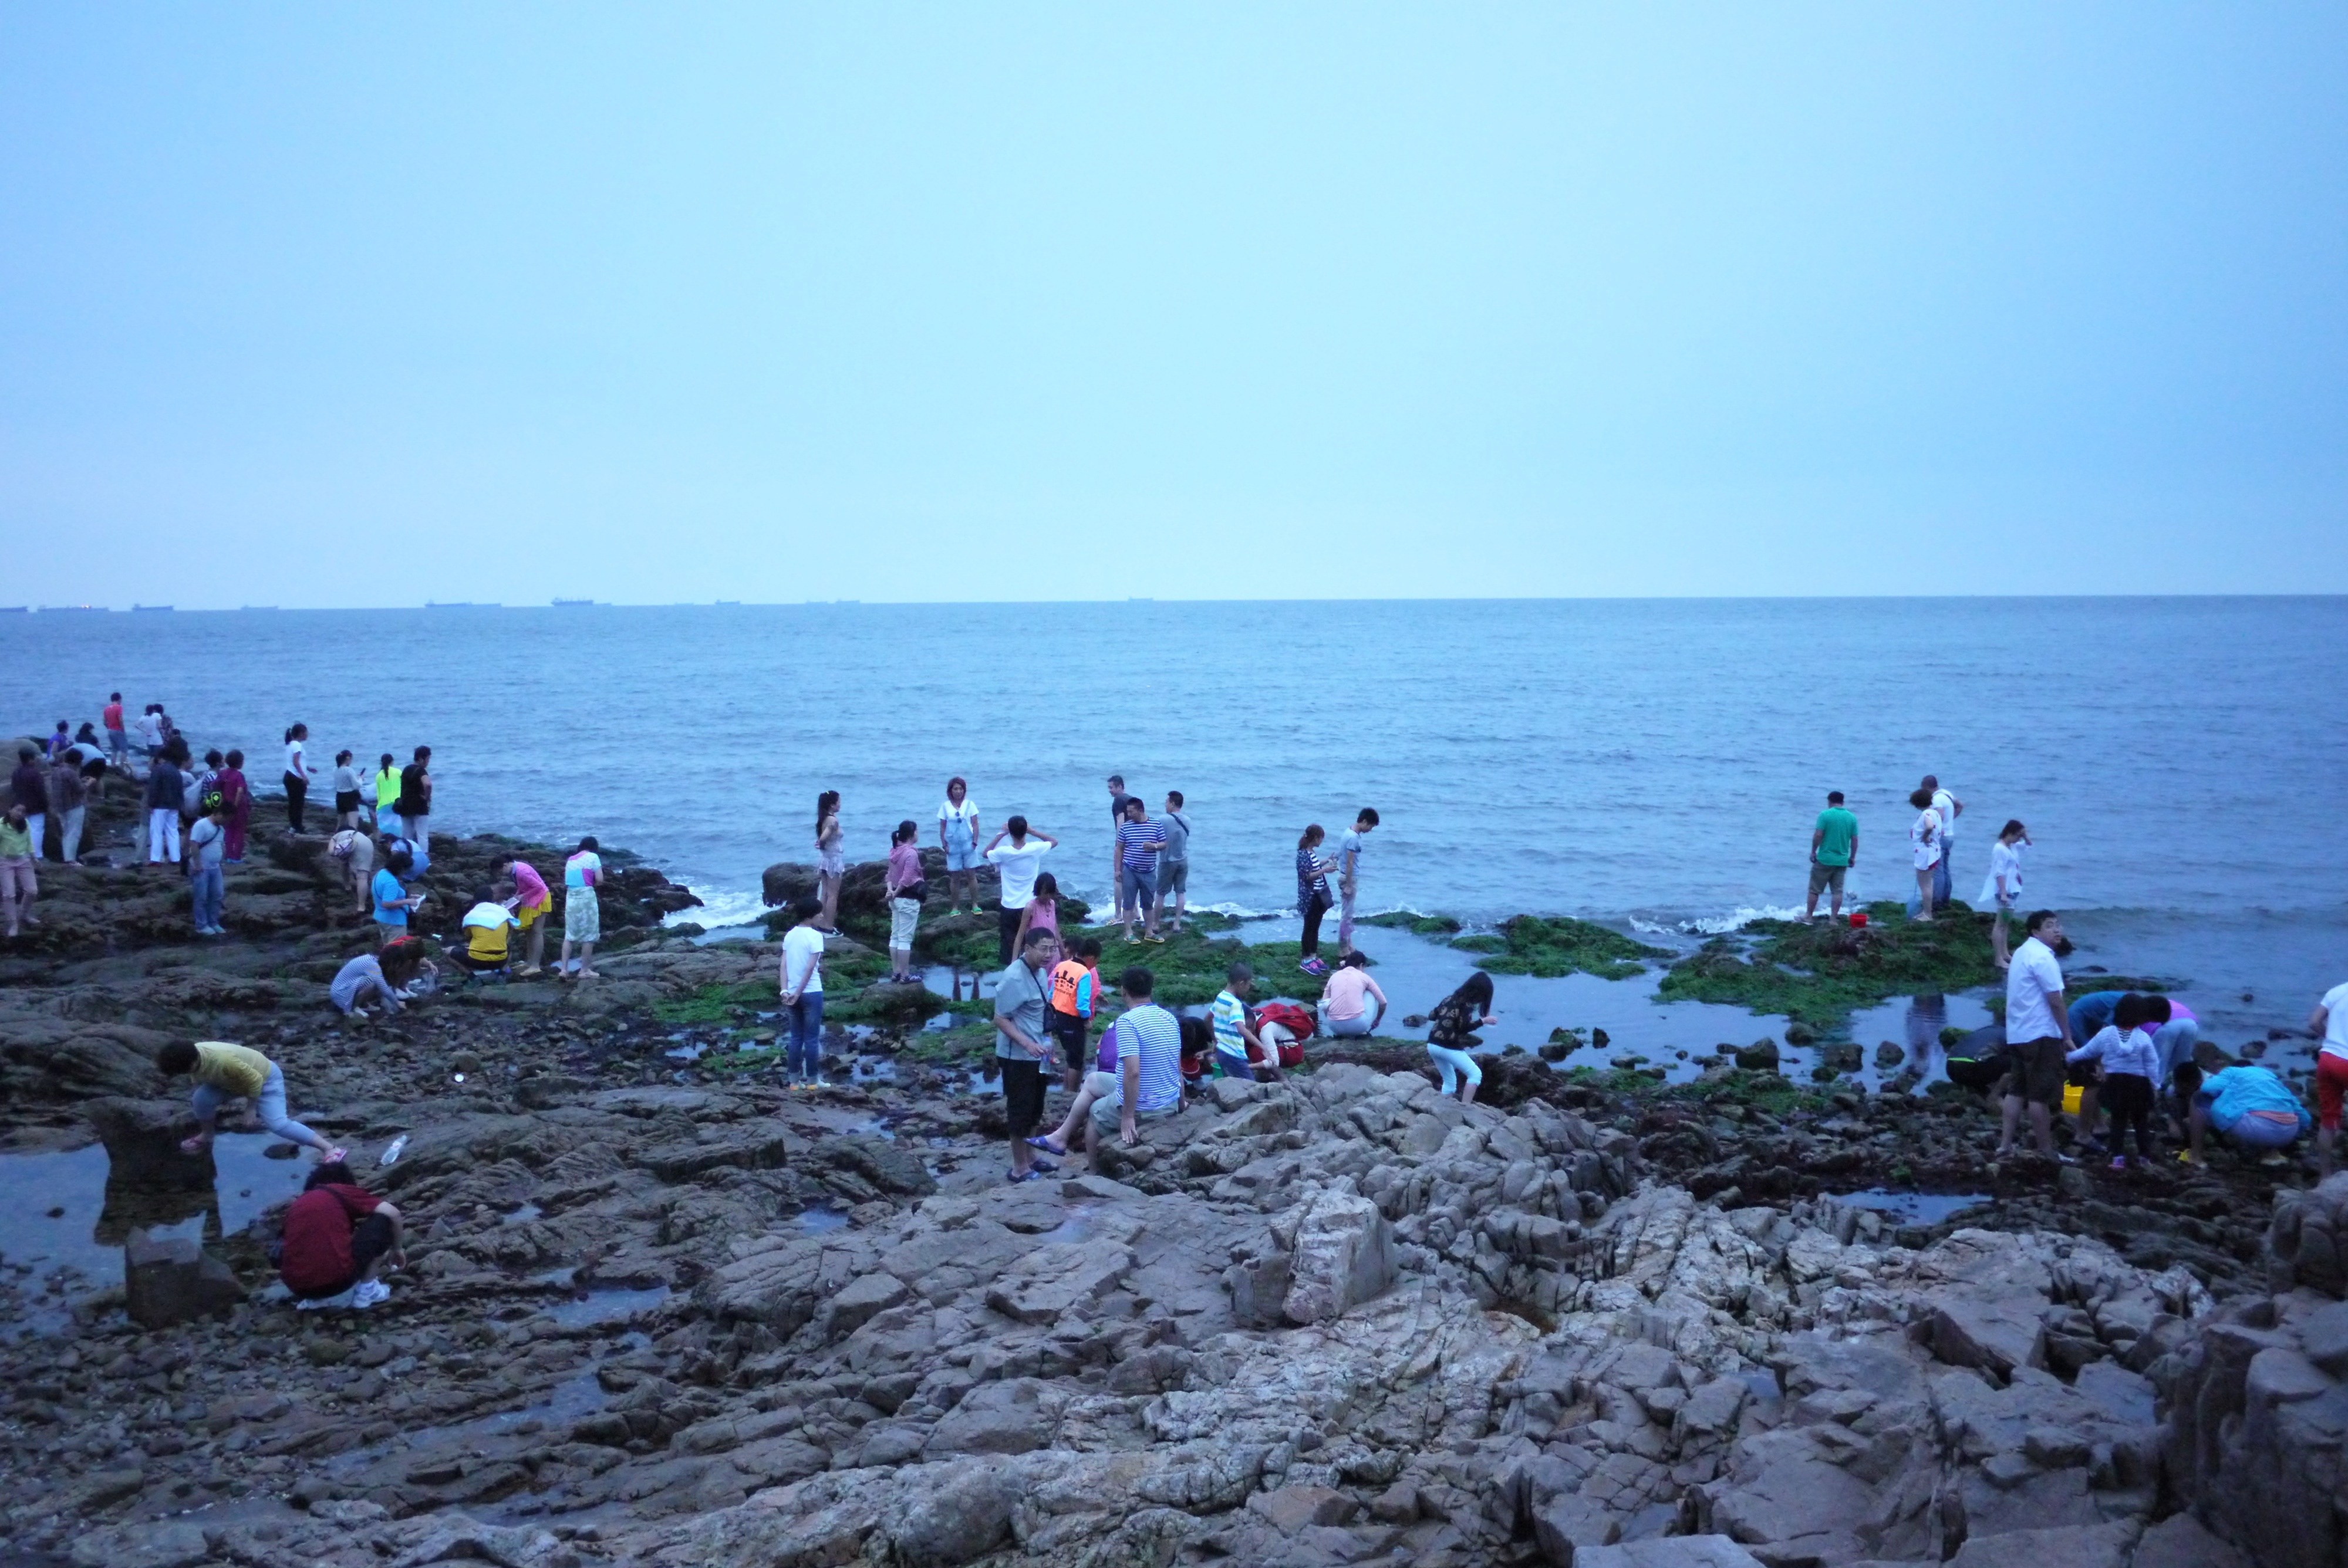
beach, sea, coast, ocean, shore, bay, body of water, visitors, early in the morning, the sea